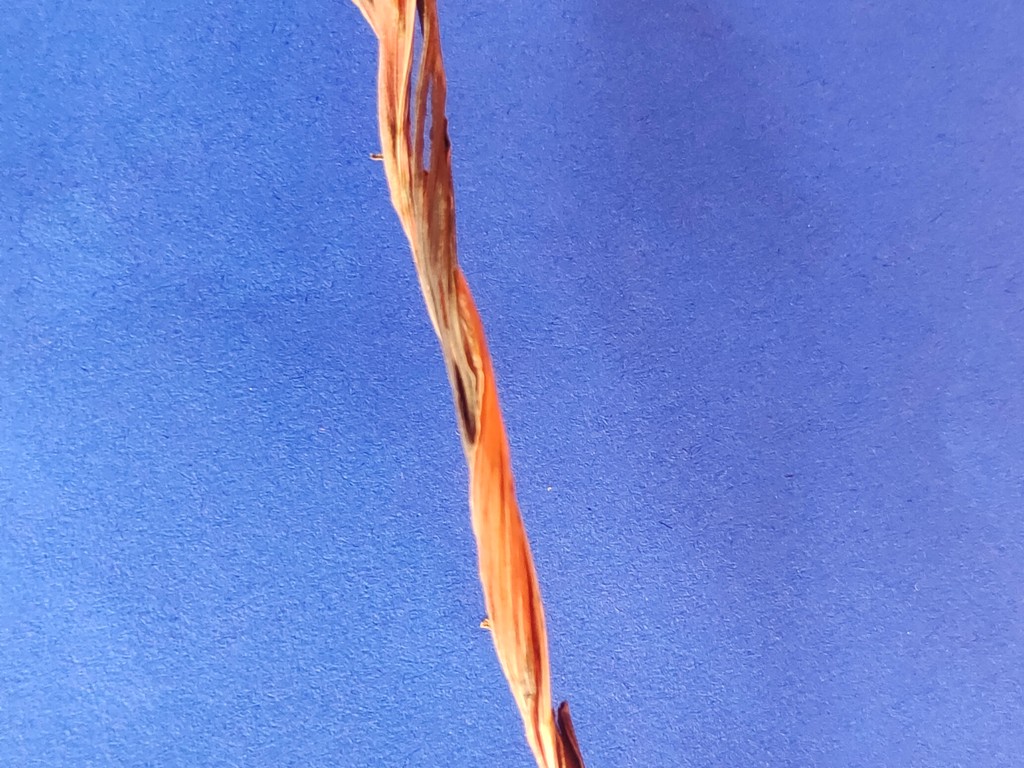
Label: Dried